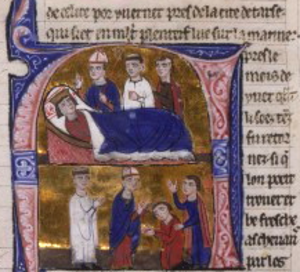
Manuel 1. (Østrom) / Opstigning til tronen
Johannes 2.'s død og kroningen af Manuel 1. (fra manuskriptet til Wilhelm af Tyrus' Historia og Old French Continuation, malet i Acre, Israel, 1200-tallet, Bibliothèque nationale de France).
Manuel 1. Komnenos var en byzantinsk kejser i 1100-tallet, som regerede i en skelsættende periode for det Østromerske Kejserdømme og middelhavsområdet.